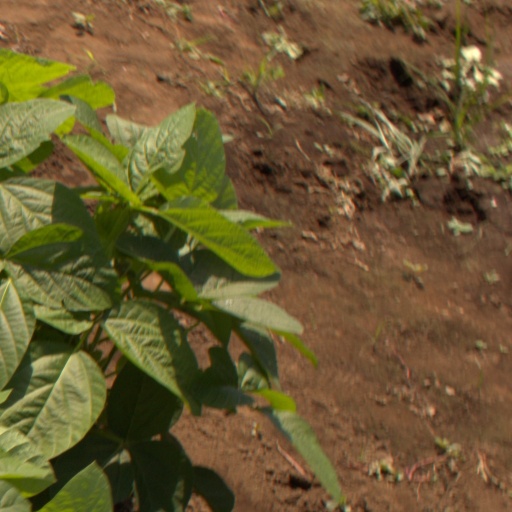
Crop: soybean